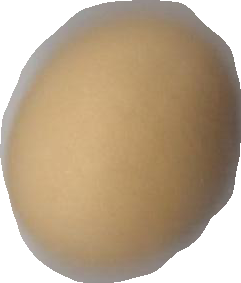
Variety: Grobogan